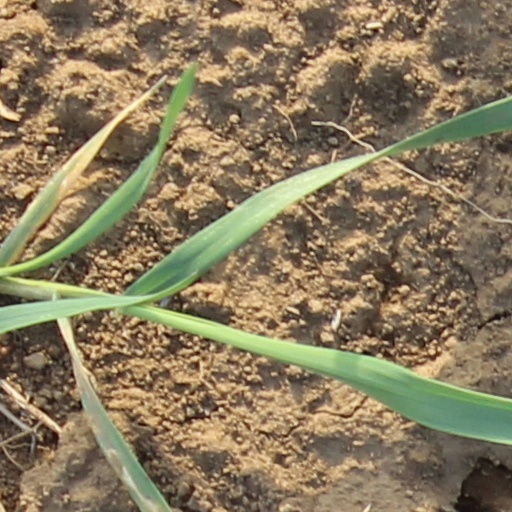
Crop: wheat